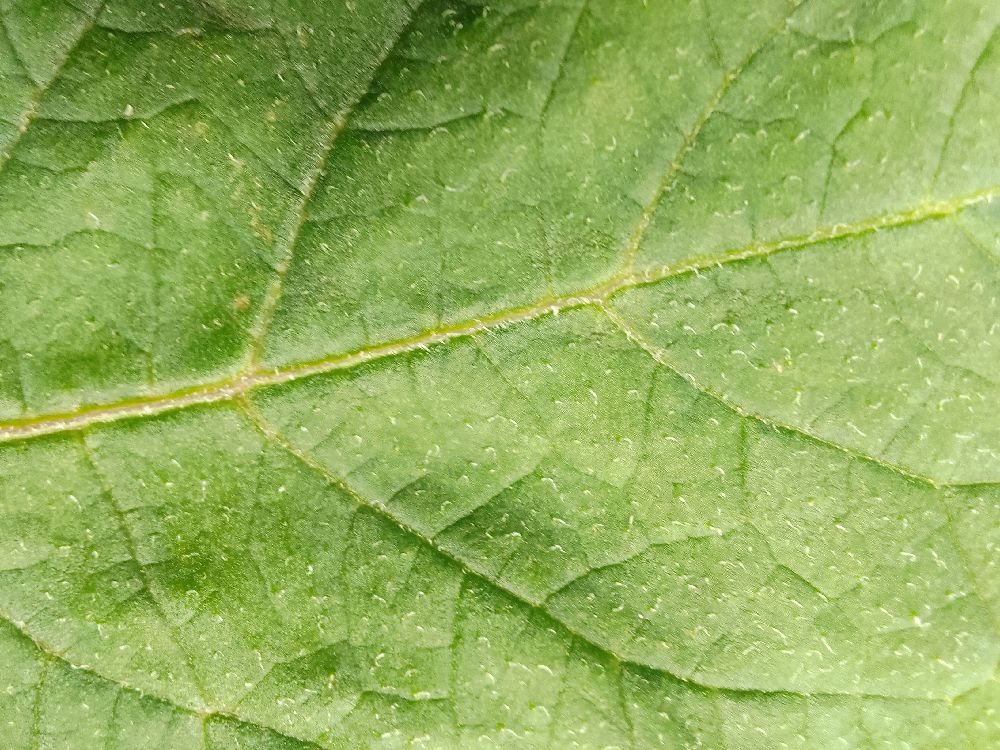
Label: Healthy